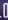
Number: 0